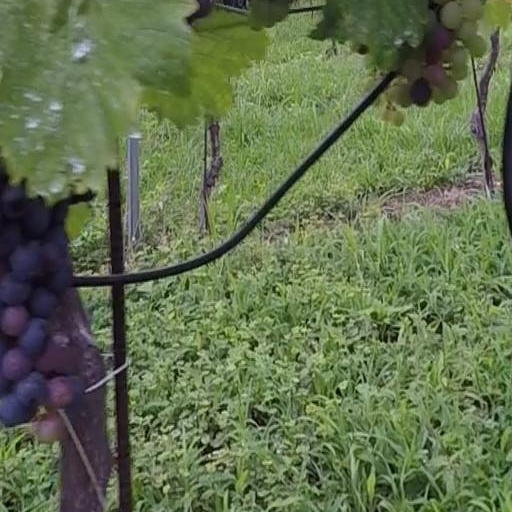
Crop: grape